Chaki

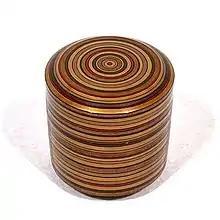
"Koma" tea caddy lacquerware

Broadly speaking, an "usucha-ki" is a wooden vessel with a lid, designed to hold powdered tea for making thin tea. Traditionally, "usucha-ki" are hand-carved from wood or bamboo, and usually are lacquered. They may also feature designs painted, applied, or carved into them, using for instance the maki-e or raden techniques. Today, cheaper, mass-produced plastic "usucha-ki" are also available.